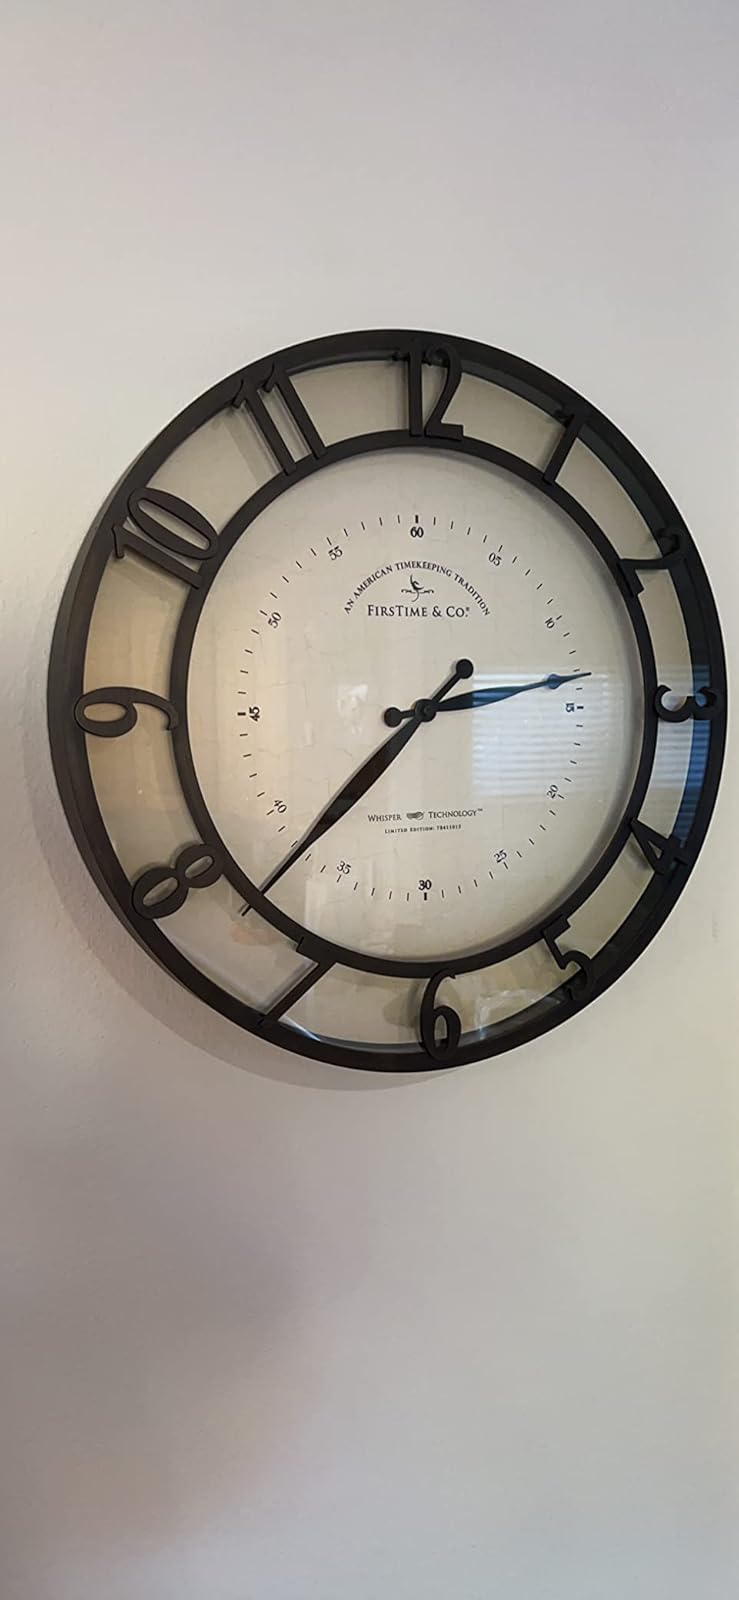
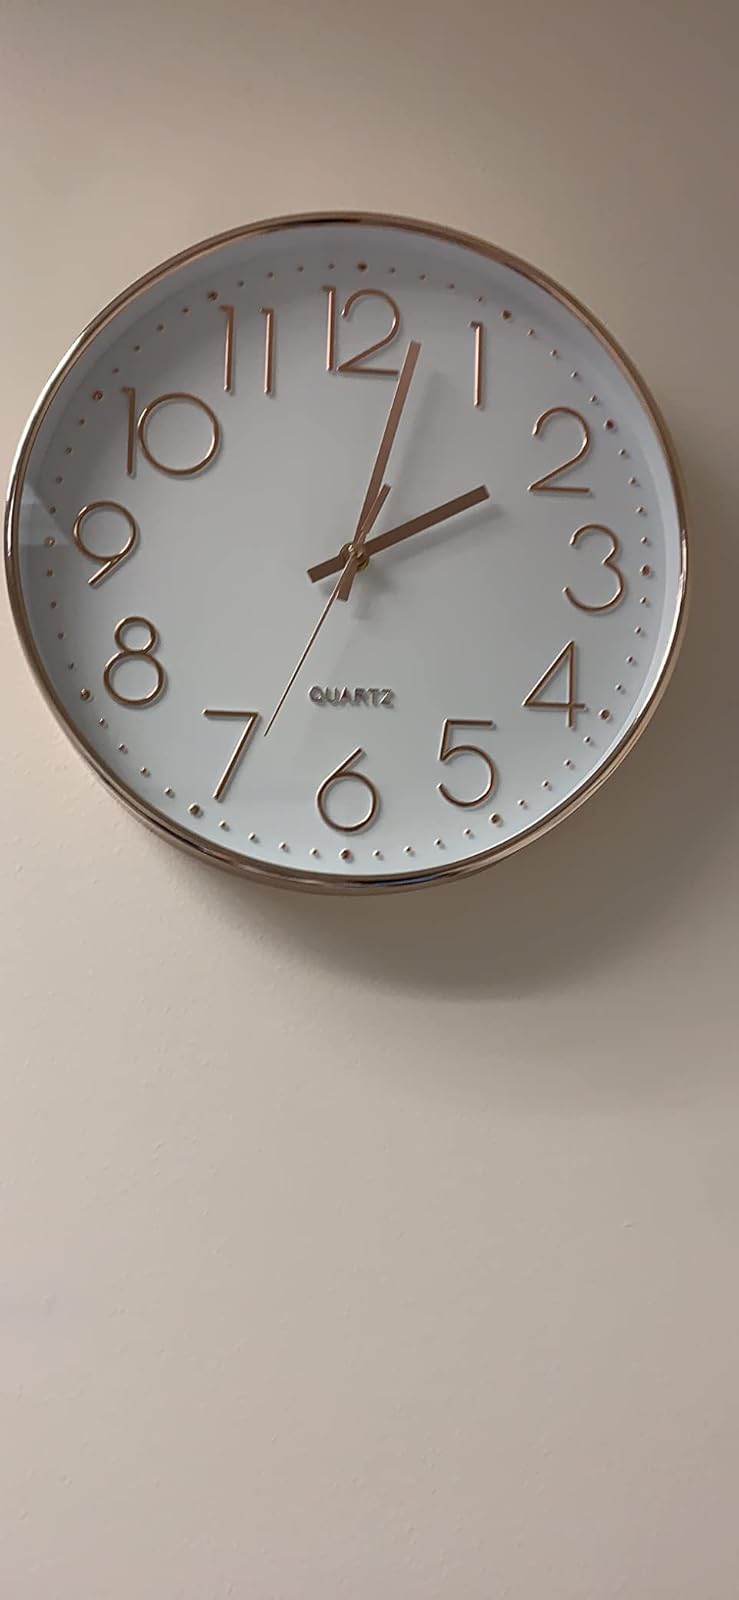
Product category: clock
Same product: no